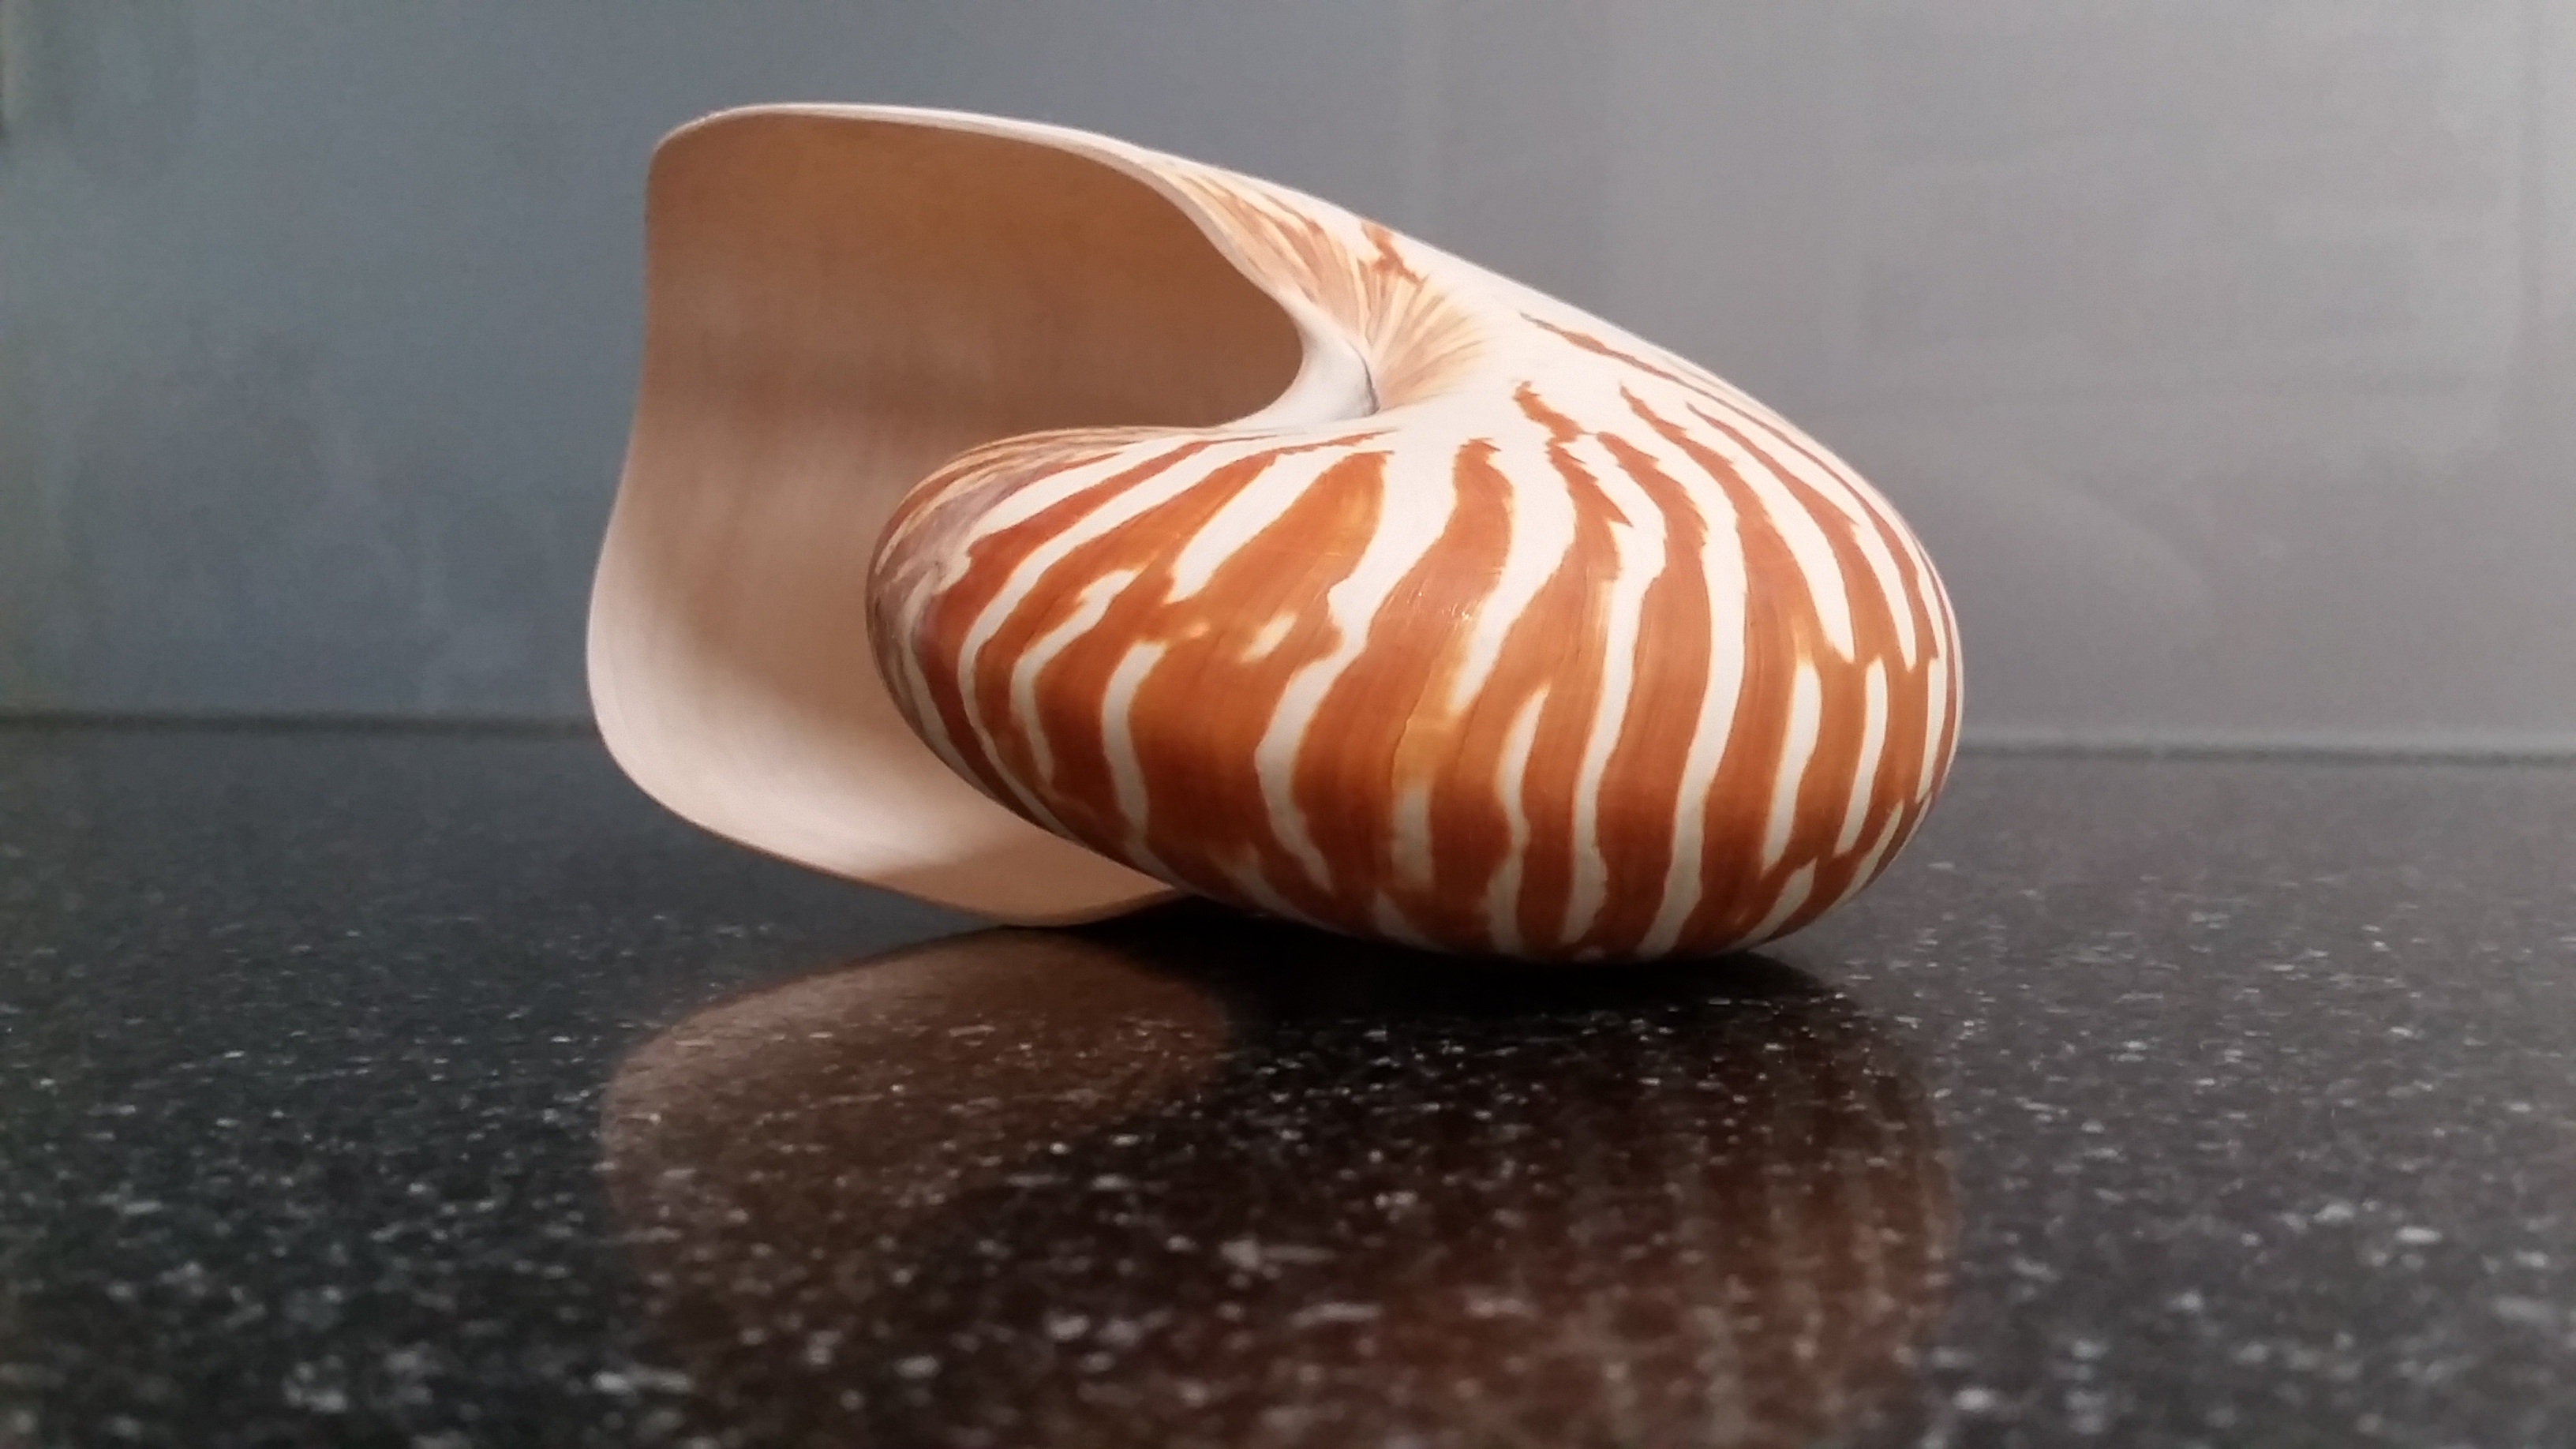
beach, sea, coast, water, nature, ocean, texture, summer, vacation, travel, underwater, paradise, tropical, color, natural, ceramic, aquatic, tourism, material, shell, life, seashell, conch, mollusk, design, aquarium, marine, carving, caribbean, exotic, nautilida, cockleshell